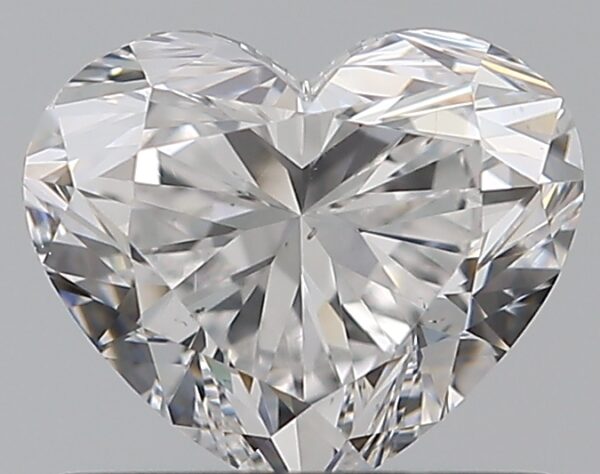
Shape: heart
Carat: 0.71
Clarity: VS2
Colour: D
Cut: EX
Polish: EX
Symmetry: VG
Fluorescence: ST
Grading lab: GIA
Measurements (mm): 5.17 x 6.13 x 3.65